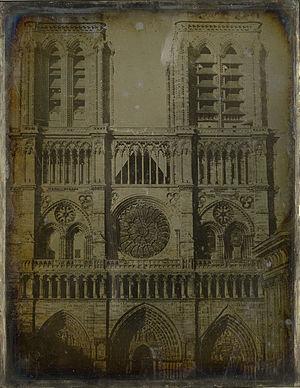
Cathédrale Notre-Dame de Paris